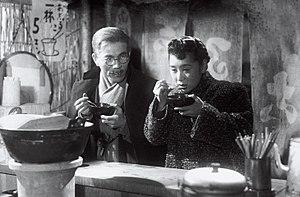
Eijirō Tōno est un acteur japonais, né le 17 septembre 1907 dans la préfecture de Gunma et mort le 8 septembre 1994 à Tokyo, à la suite de problèmes d'insuffisance cardiaque.
Keisuke Kinoshita est un réalisateur et scénariste japonais, né le 5 décembre 1912 à Hamamatsu dans la préfecture de Shizuoka et mort le 30 décembre 1998 à Tokyo. Il a notamment mis en scène le premier film japonais entièrement en couleur, Carmen revient au pays, Vingt-quatre prunelles ainsi que La Ballade de Narayama. Son nom de naissance est Shōkichi Kinoshita.
Le Mariage est un film japonais réalisé par Keisuke Kinoshita et sorti en 1947.